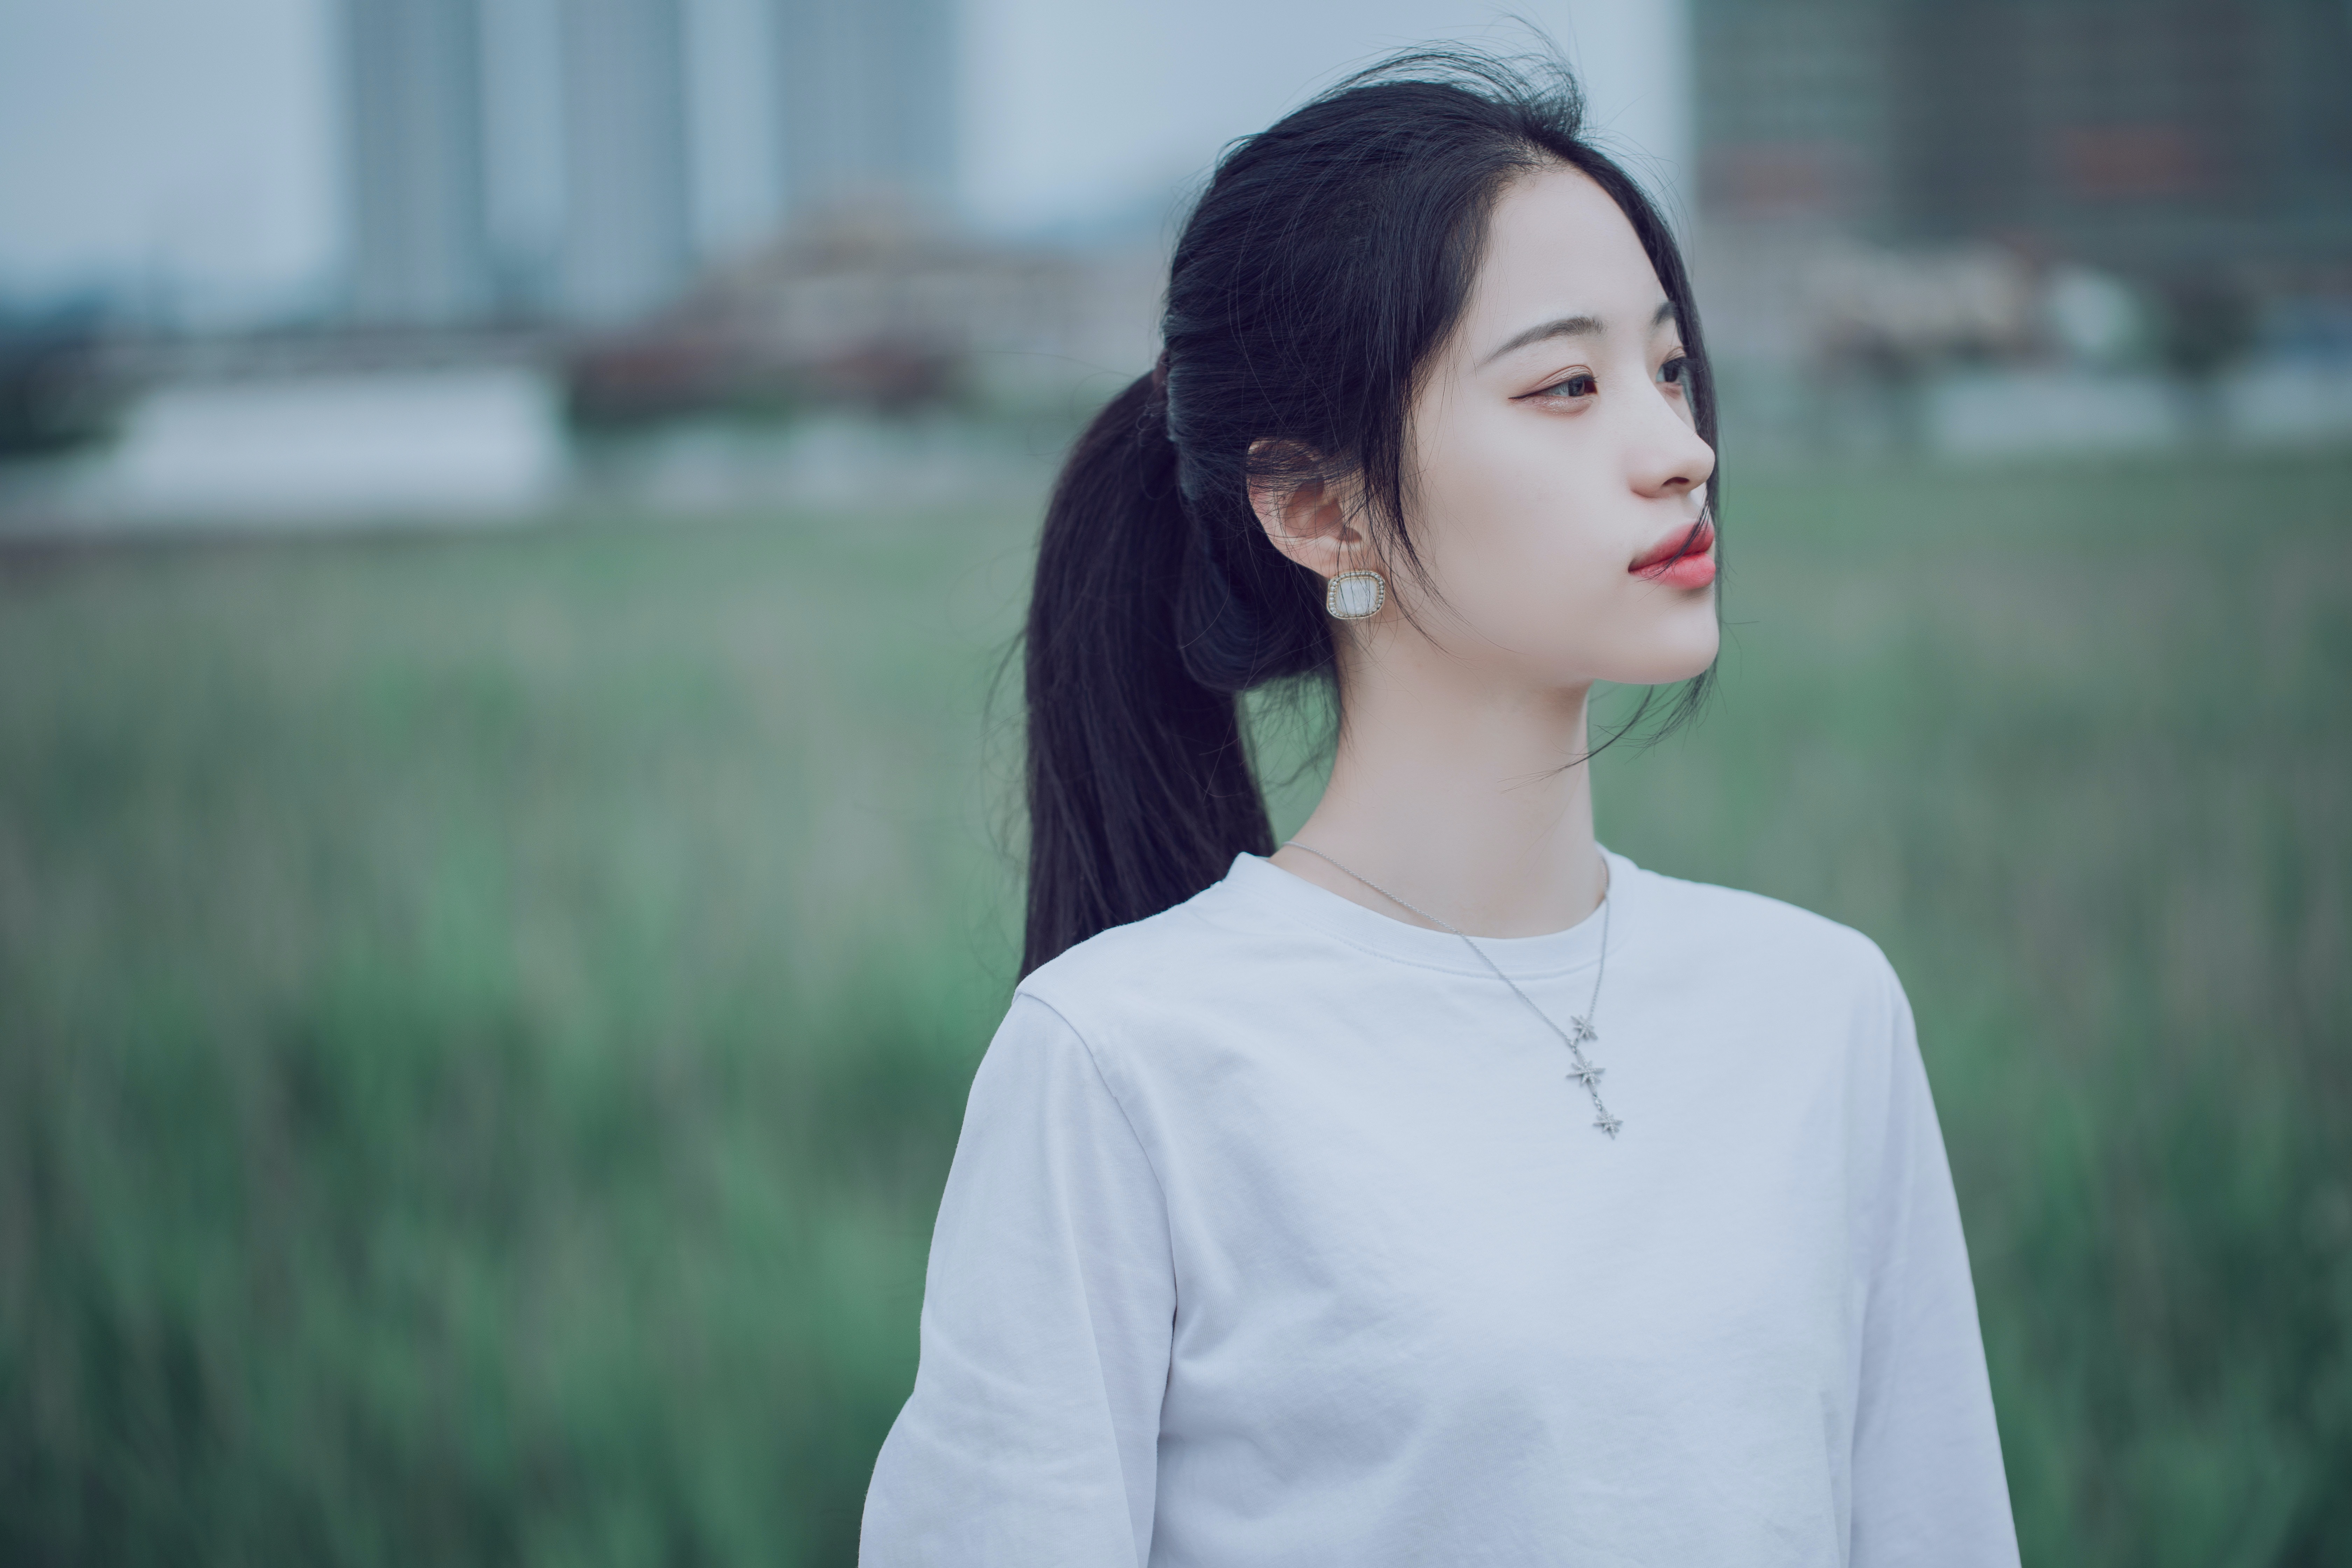
woman, lip, shoulder, eyelash, neck, smile, flash photography, sleeve, happy, cool, black hair, grass, long hair, jewellery, electric blue, fashion design, brown hair, grassland, formal wear, audio equipment, necklace, fashion accessory, eyewear, portrait photography, backlighting, portrait, photo shoot, top, fun, sitting, t shirt, winter